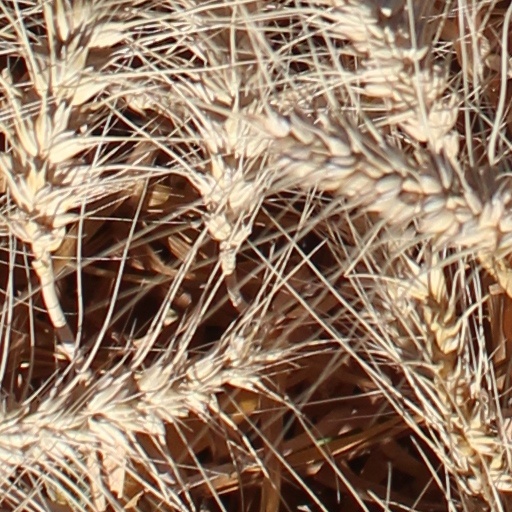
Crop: wheat